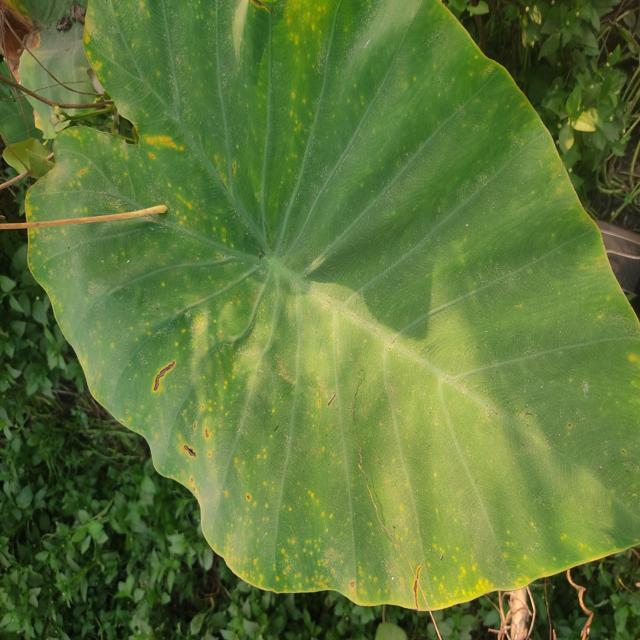
Label: Early_Blight